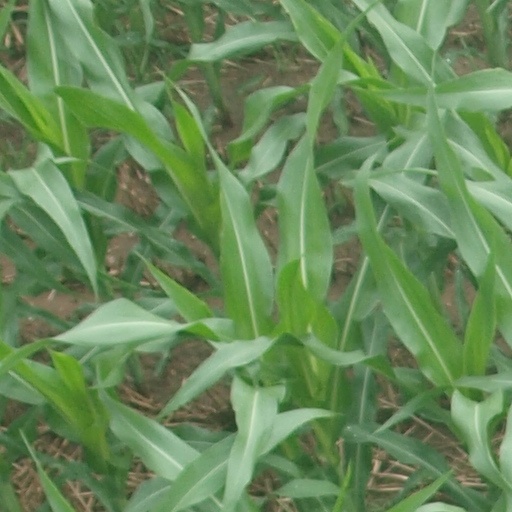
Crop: maize; corn